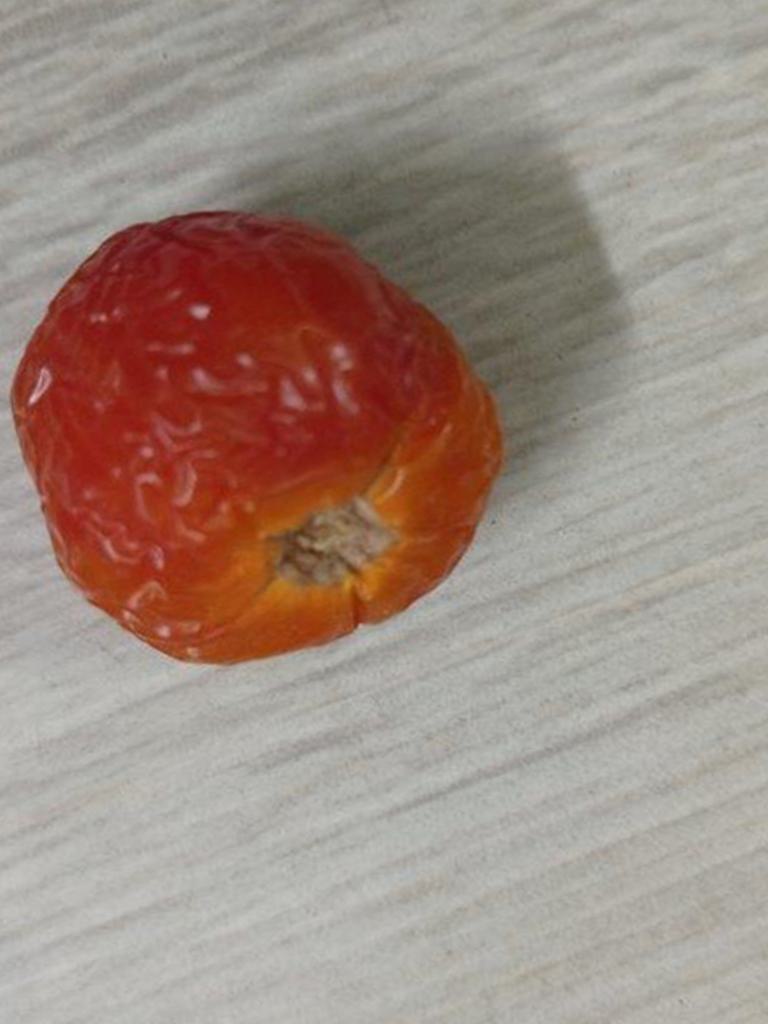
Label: Rotten